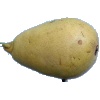
Label: Pear 2